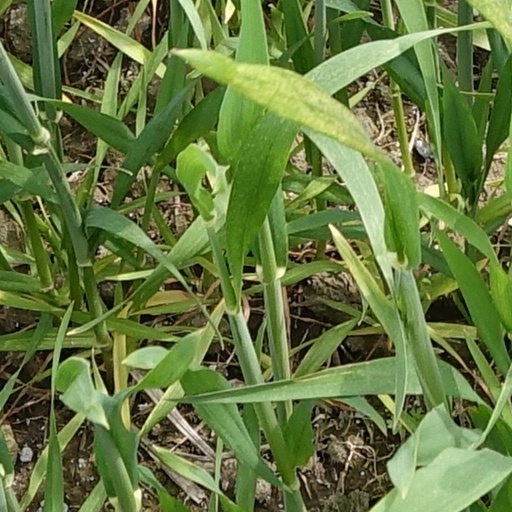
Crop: wheat